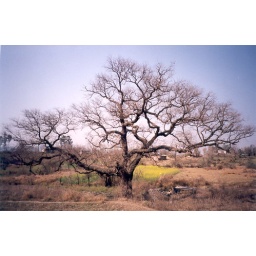
A tree and a mustard field on the way to Rajouri in Jammu.